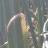
Crop: Onion
Condition: fusarium-d